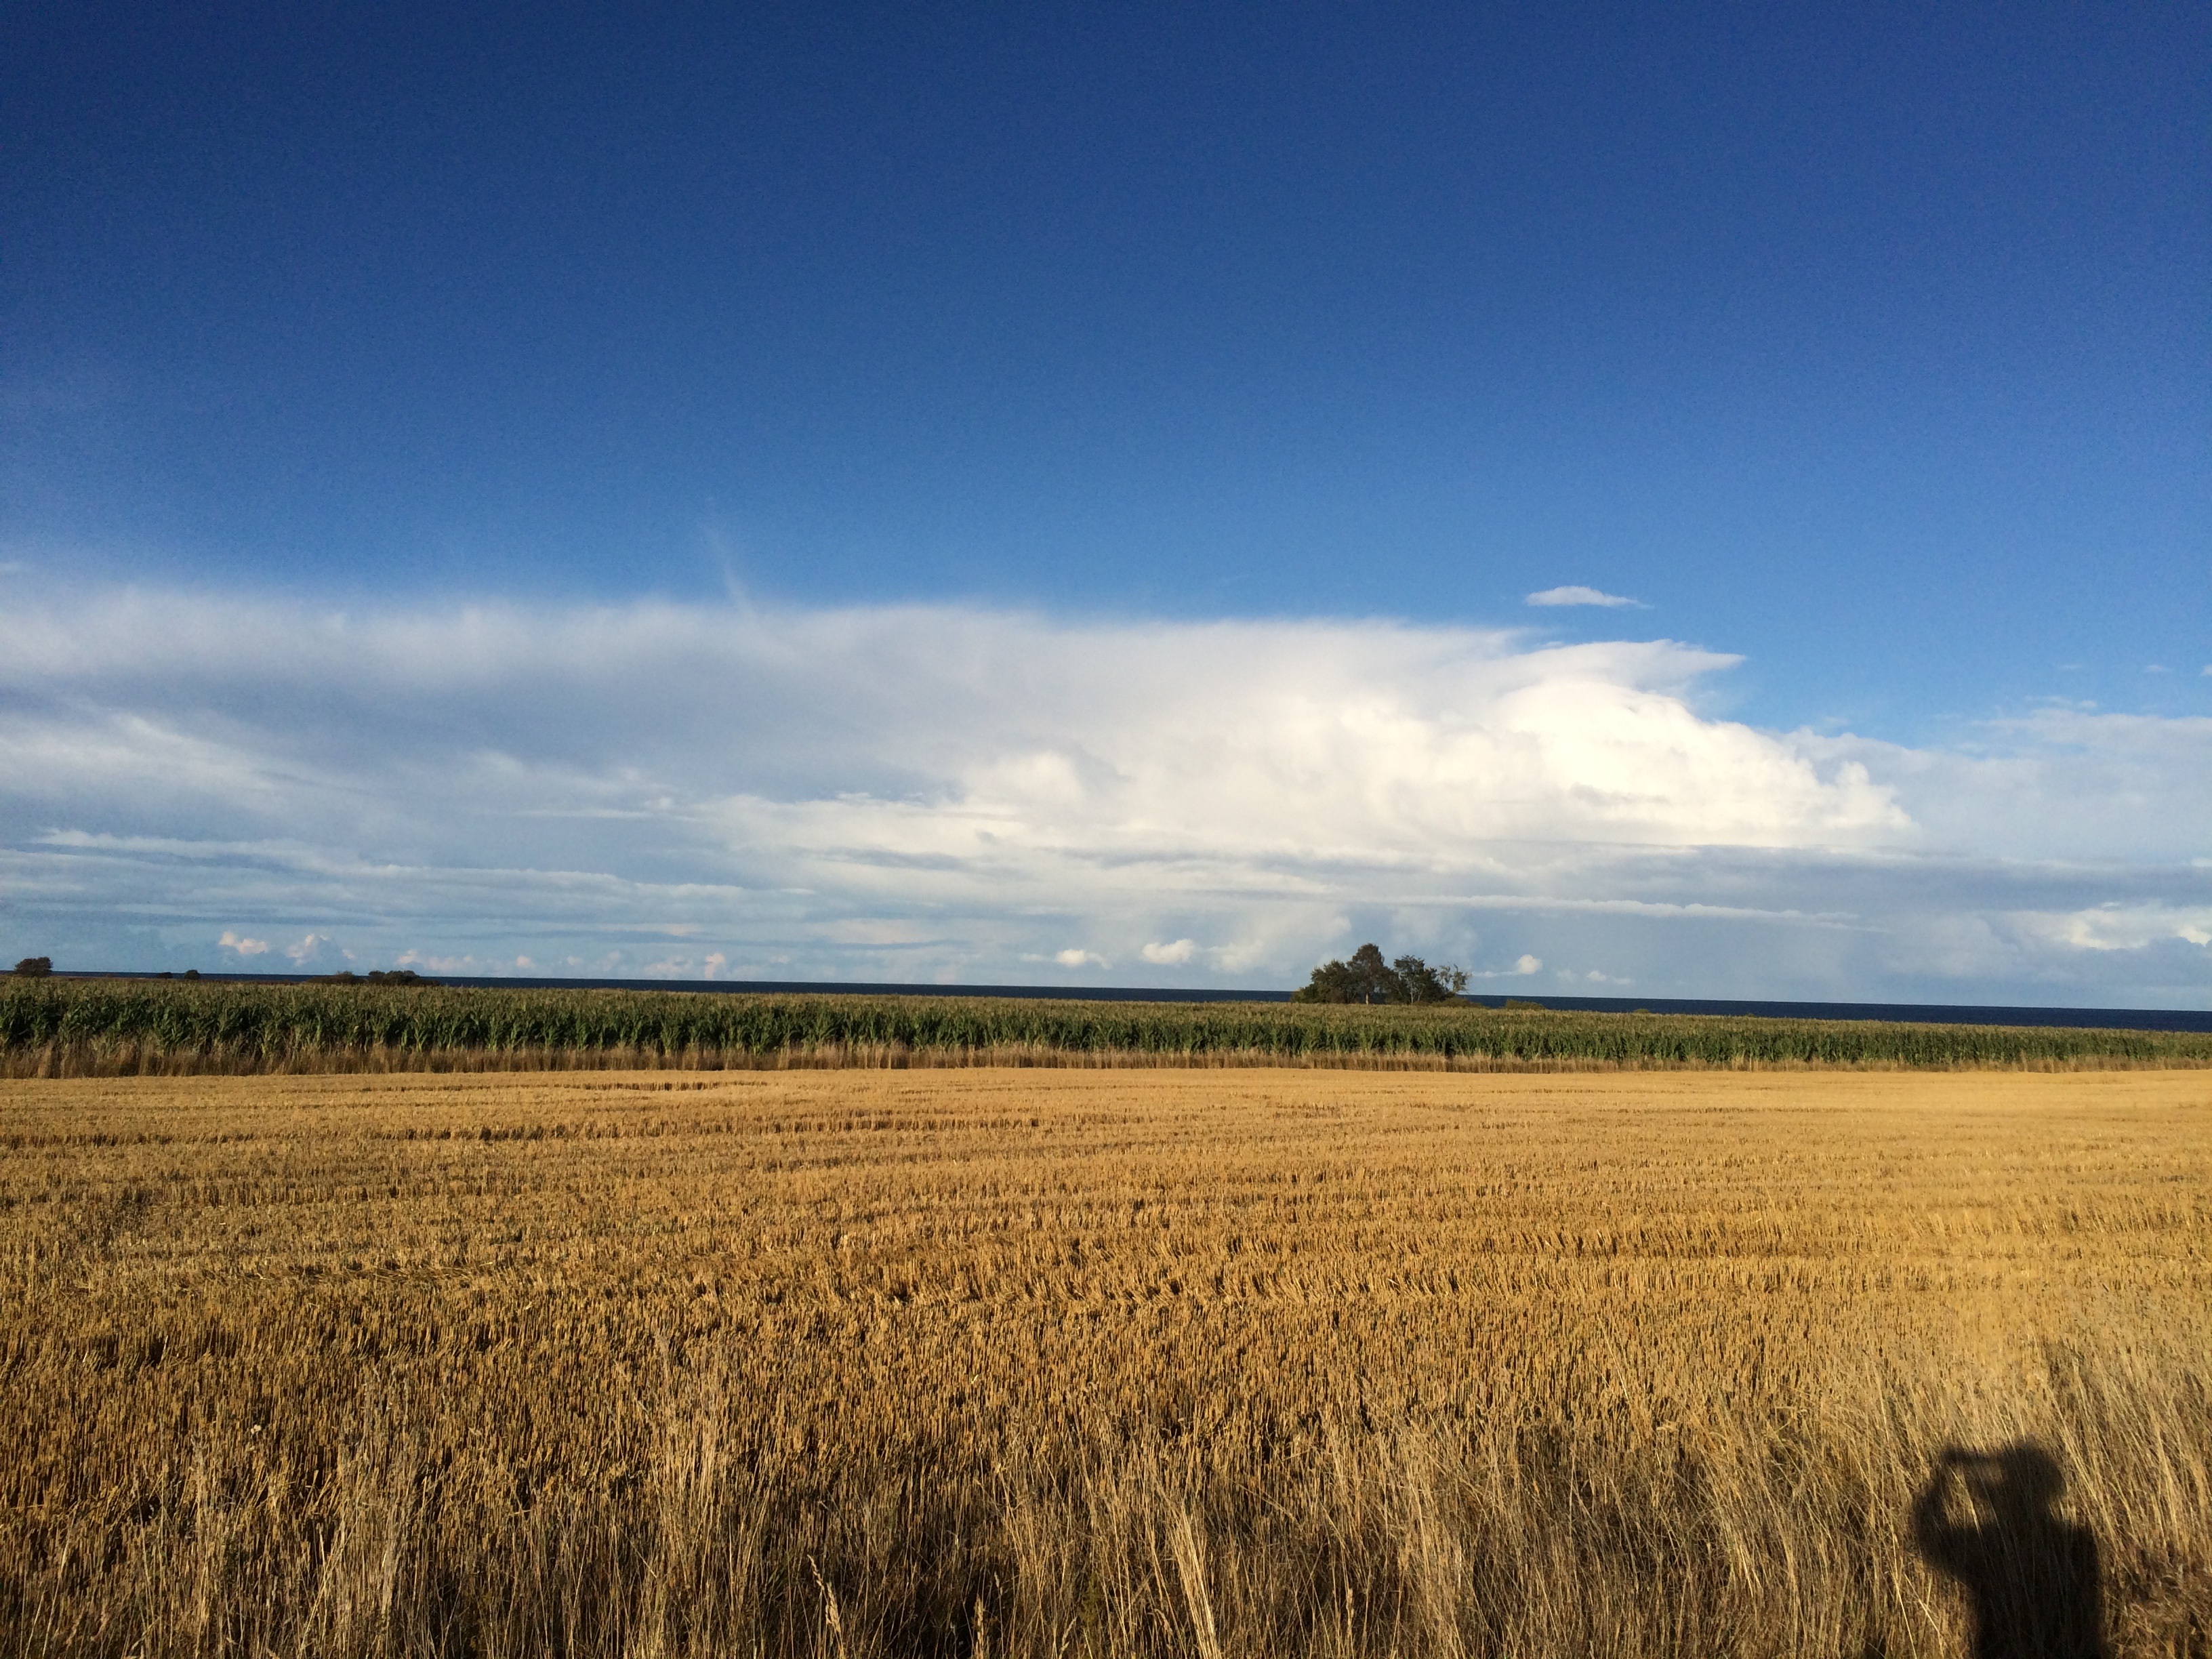
landscape, nature, grass, horizon, cloud, plant, sky, field, wheat, prairie, morning, summer, food, crop, island, soil, agriculture, plain, grassland, sweden, baltic, late summer, swedish, sky blue, steppe, rural area, oland, grass family, s des ker